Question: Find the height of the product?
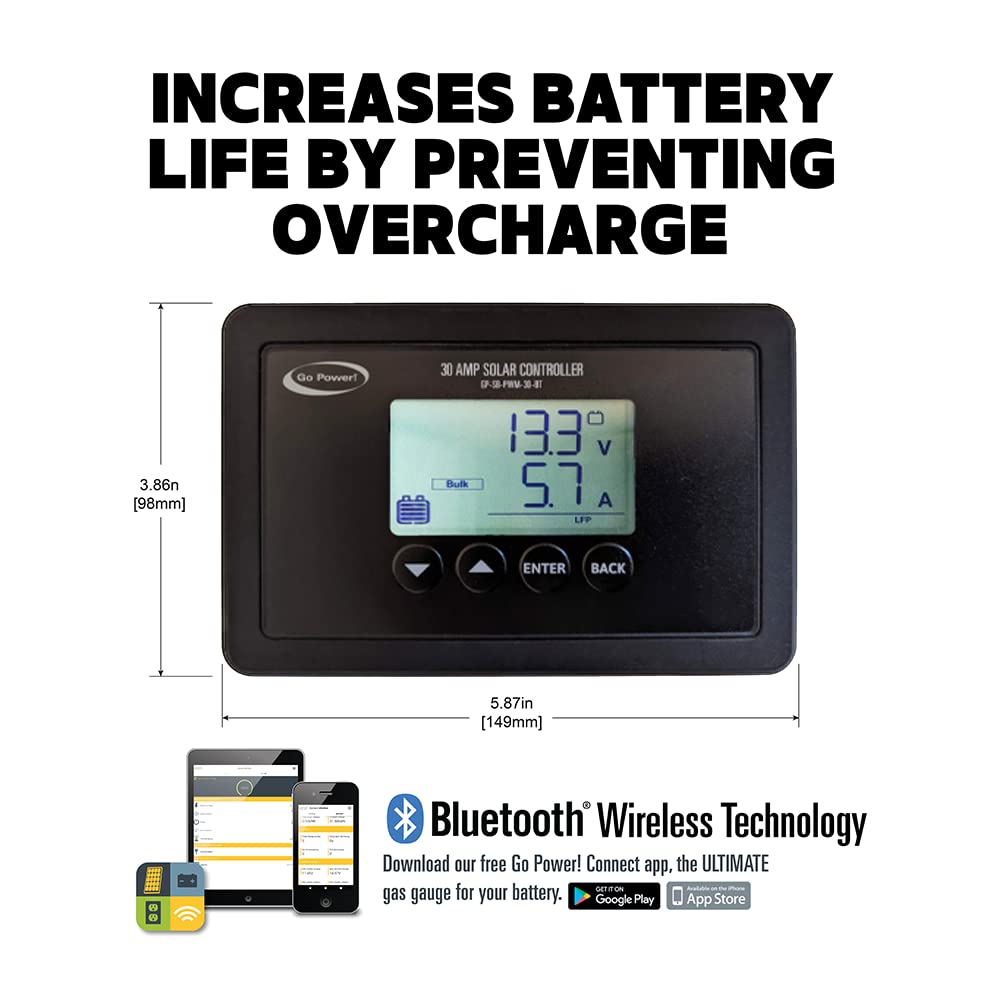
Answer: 98.0 millimetre